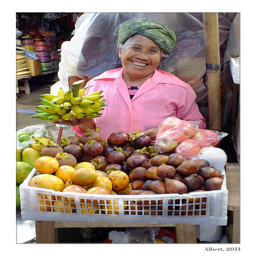
A woman that is smiling in front of a basket with types of fruit.
A woman standing in front of a white basket filled with fruit.
A happy woman at a market selling fruit.
a asian woman standing in the back of a bin of fruit
A woman sitting with a basket filled with fruit.